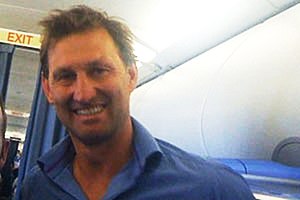
Tony Adams
Tony Alexander Adams er en tidligere engelsk fodboldspiller og nuværende manager, der tilbragte hele sin aktive karriere, fra 1983 til 2002, som forsvarsspiller hos Arsenal F.C. i den engelske Premier League. Han var i en årrække anfører for både klubben samt for det engelske landshold. Hans præstationer har skaffet ham et renommé som en af Englands bedste forsvarsspillere gennem historien.